Paris Commune

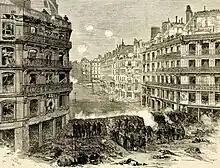
Communards defending a barricade on the rue de Rivoli

Women played an important role in both the initiation and the governance of the Commune, though women could not vote in the Commune elections and there were no elected women members of the Commune itself. Their participation included building barricades and caring for wounded fighters. Joséphine Marchais, a washer woman, picked up a gun during the battles of 22-23 May and said, "You cowardly crew! Go and Fight! If I'm killed it will be because I've done some killing first!" She was arrested as an incendiary, but there is no documentation that she was a (female arsonist). She worked as a with the . While carrying back the laundry she was given by the guardsmen, she carried away the body of her lover, Jean Guy, who was a butcher's apprentice. There were reports in various newspapers of female arsonists, but evidence remains weak. The "Paris Journal" reported that soldiers arrested 13 women who allegedly threw petrol into houses. There were rumours that were paid 10 francs per house. While it was clear that communard arsonists burned the Tuileries Palace, the Hotel de Ville and other landmarks, the reports of women participating were exaggerated at the time.